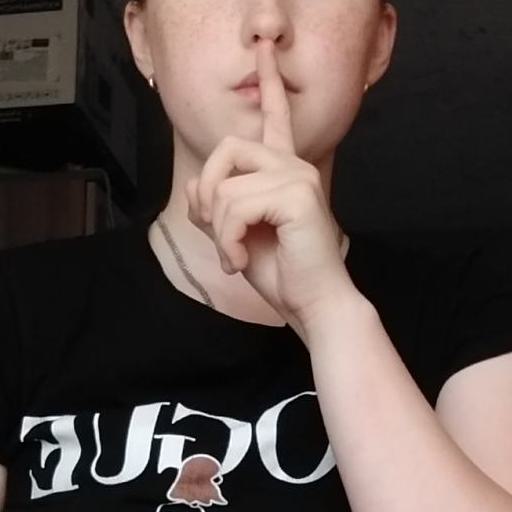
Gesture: mute